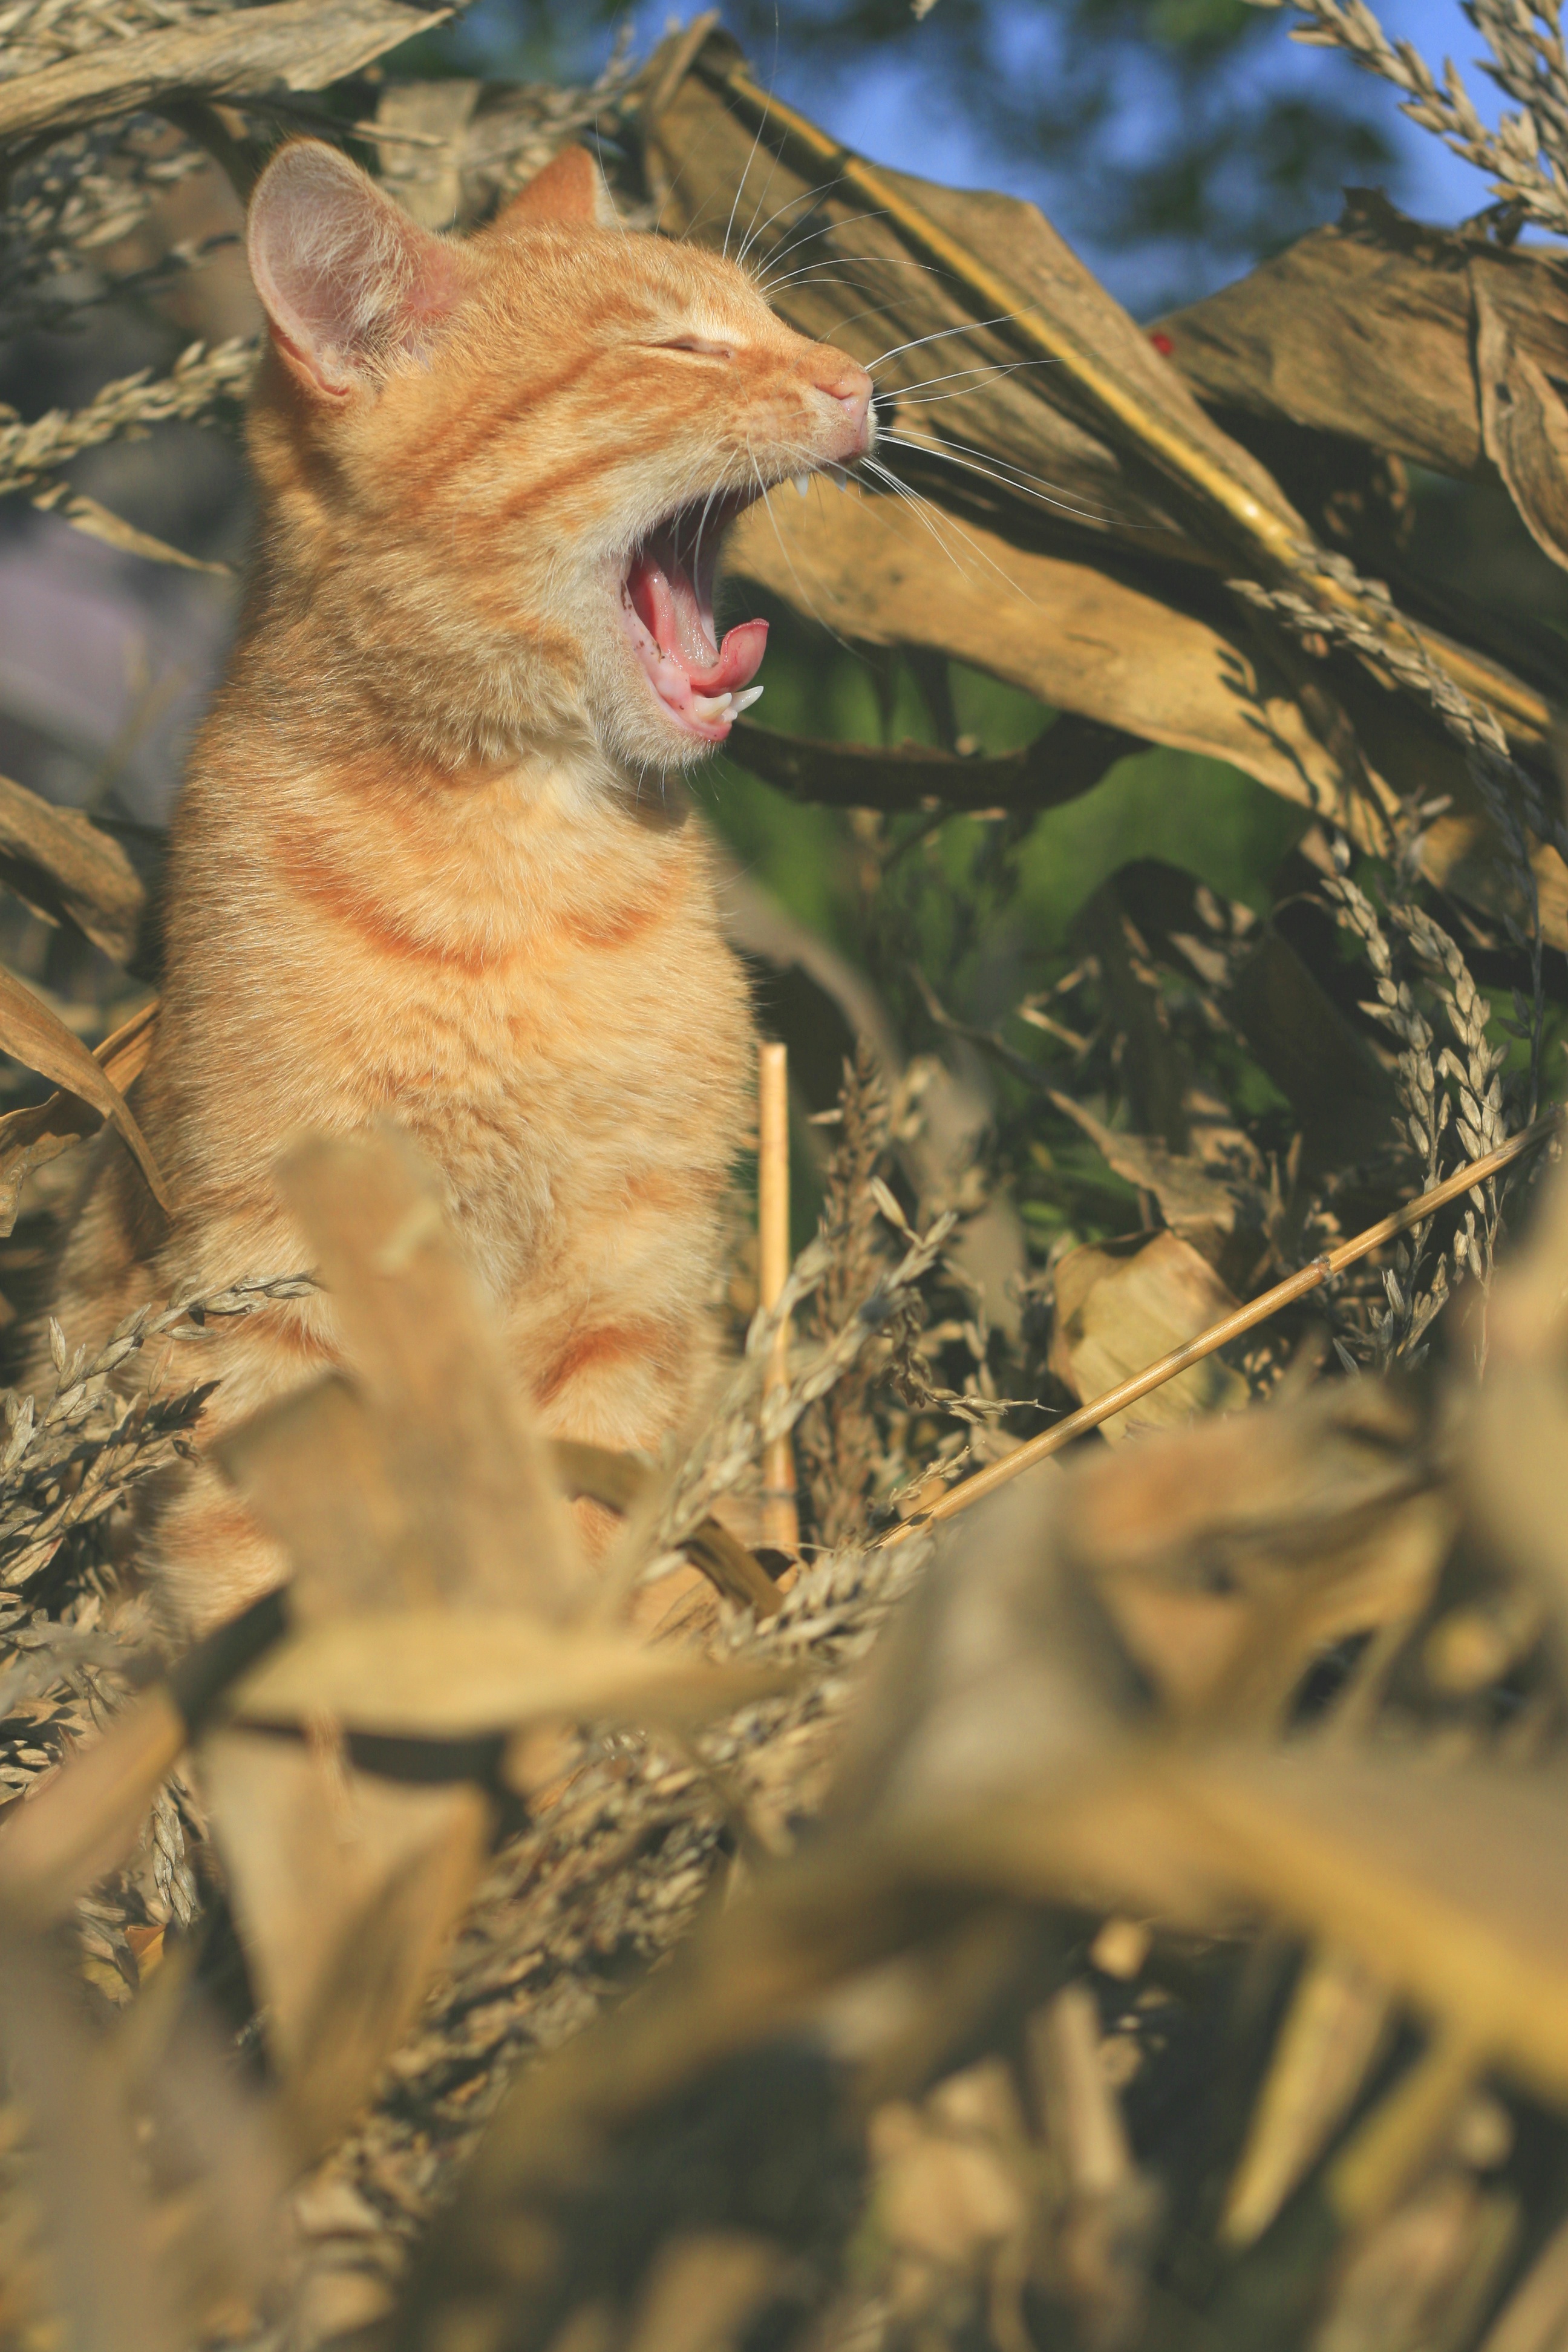
nature, grass, morning, flower, wildlife, kitten, cat, autumn, mammal, fauna, close up, leaves, whiskers, vertebrate, out, tomcat, small to medium sized cats, cat like mammal